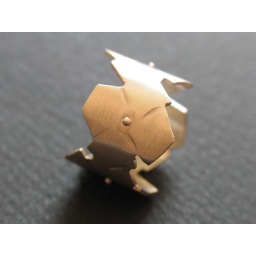
This handmade sterling silver ring has a continuous flower pattern all around the base, which makes it capture the eye.